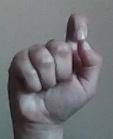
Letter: fa